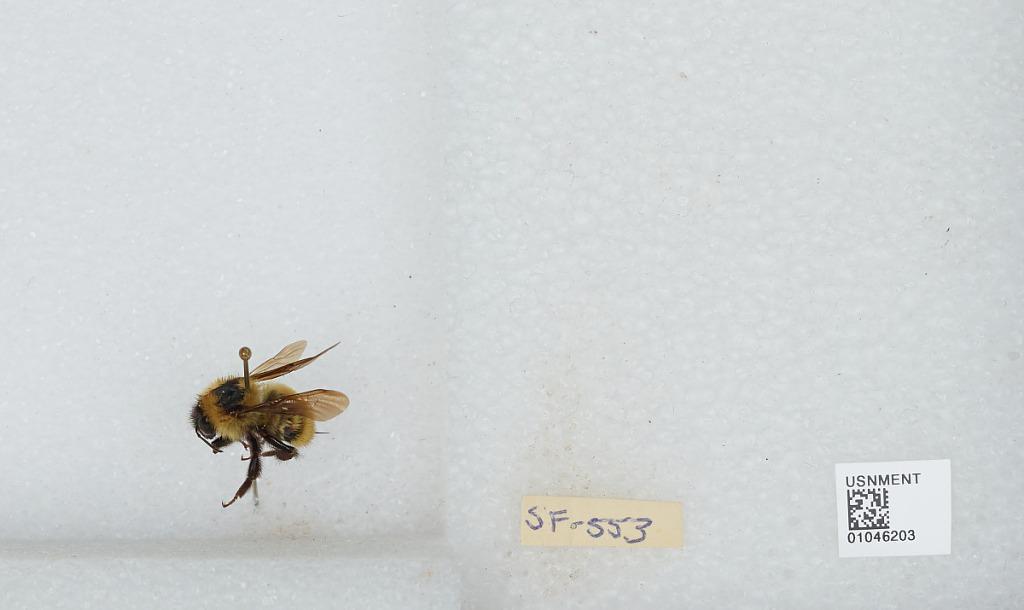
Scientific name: Bombus sp.